Victory Park, Tashkent

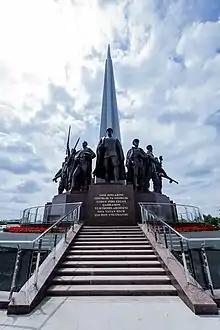
The central monument of the park.

Victory Park, also known as the Victory Park Memorial Complex is a park located in Tashkent, the capital of Uzbekistan. It was planned in honor of the 75th anniversary of the end of the Second World War.